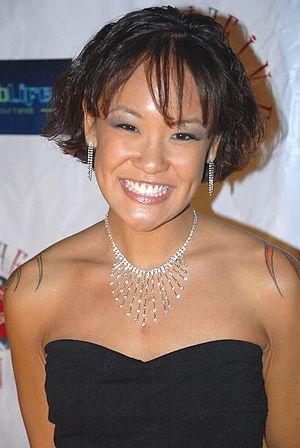
Jessica Okalani Young, connue sous le nom de scène Jandi Lin est une actrice américaine de films pornographiques.